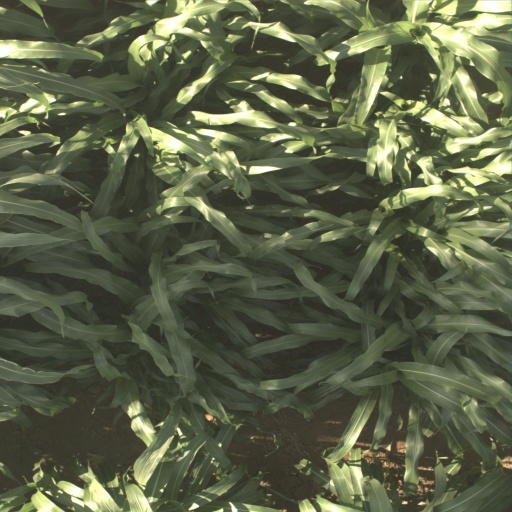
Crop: sorghum